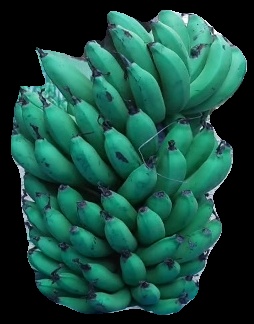
Variety: pachbale
Grade: grade2